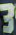
Number: 3